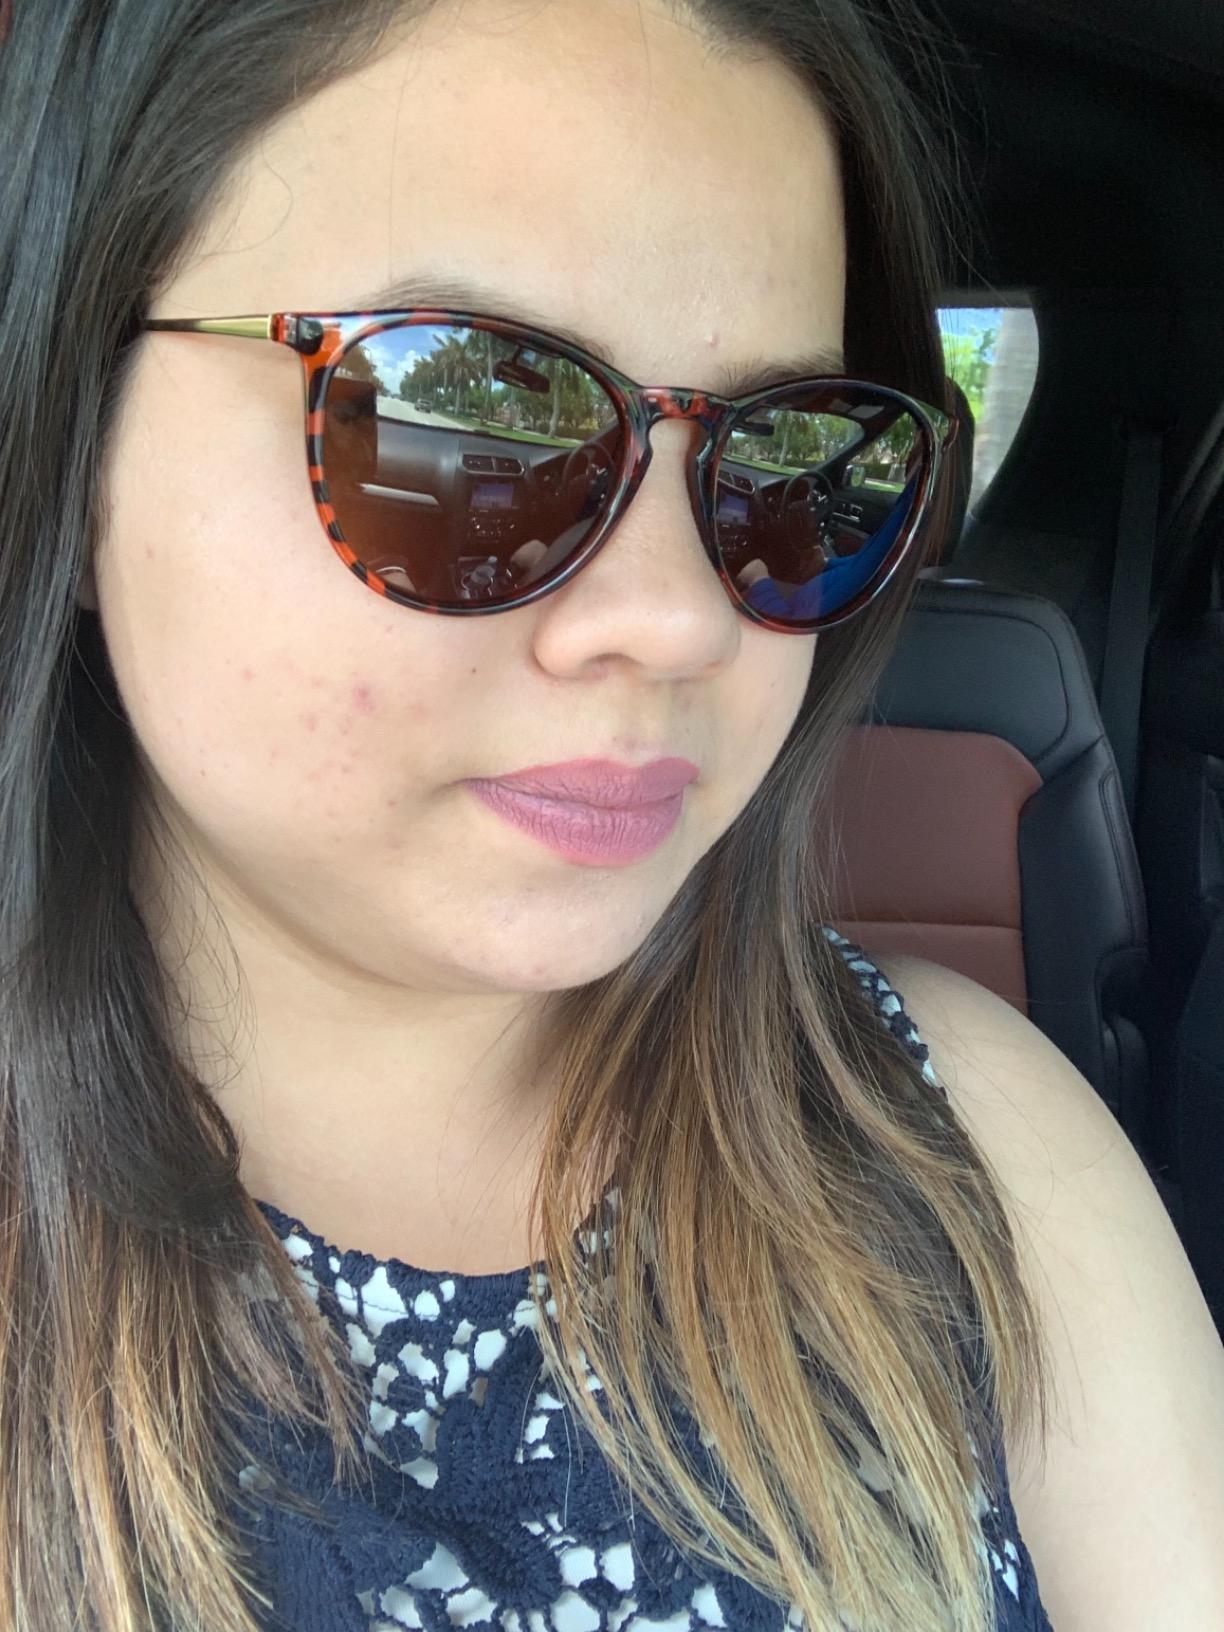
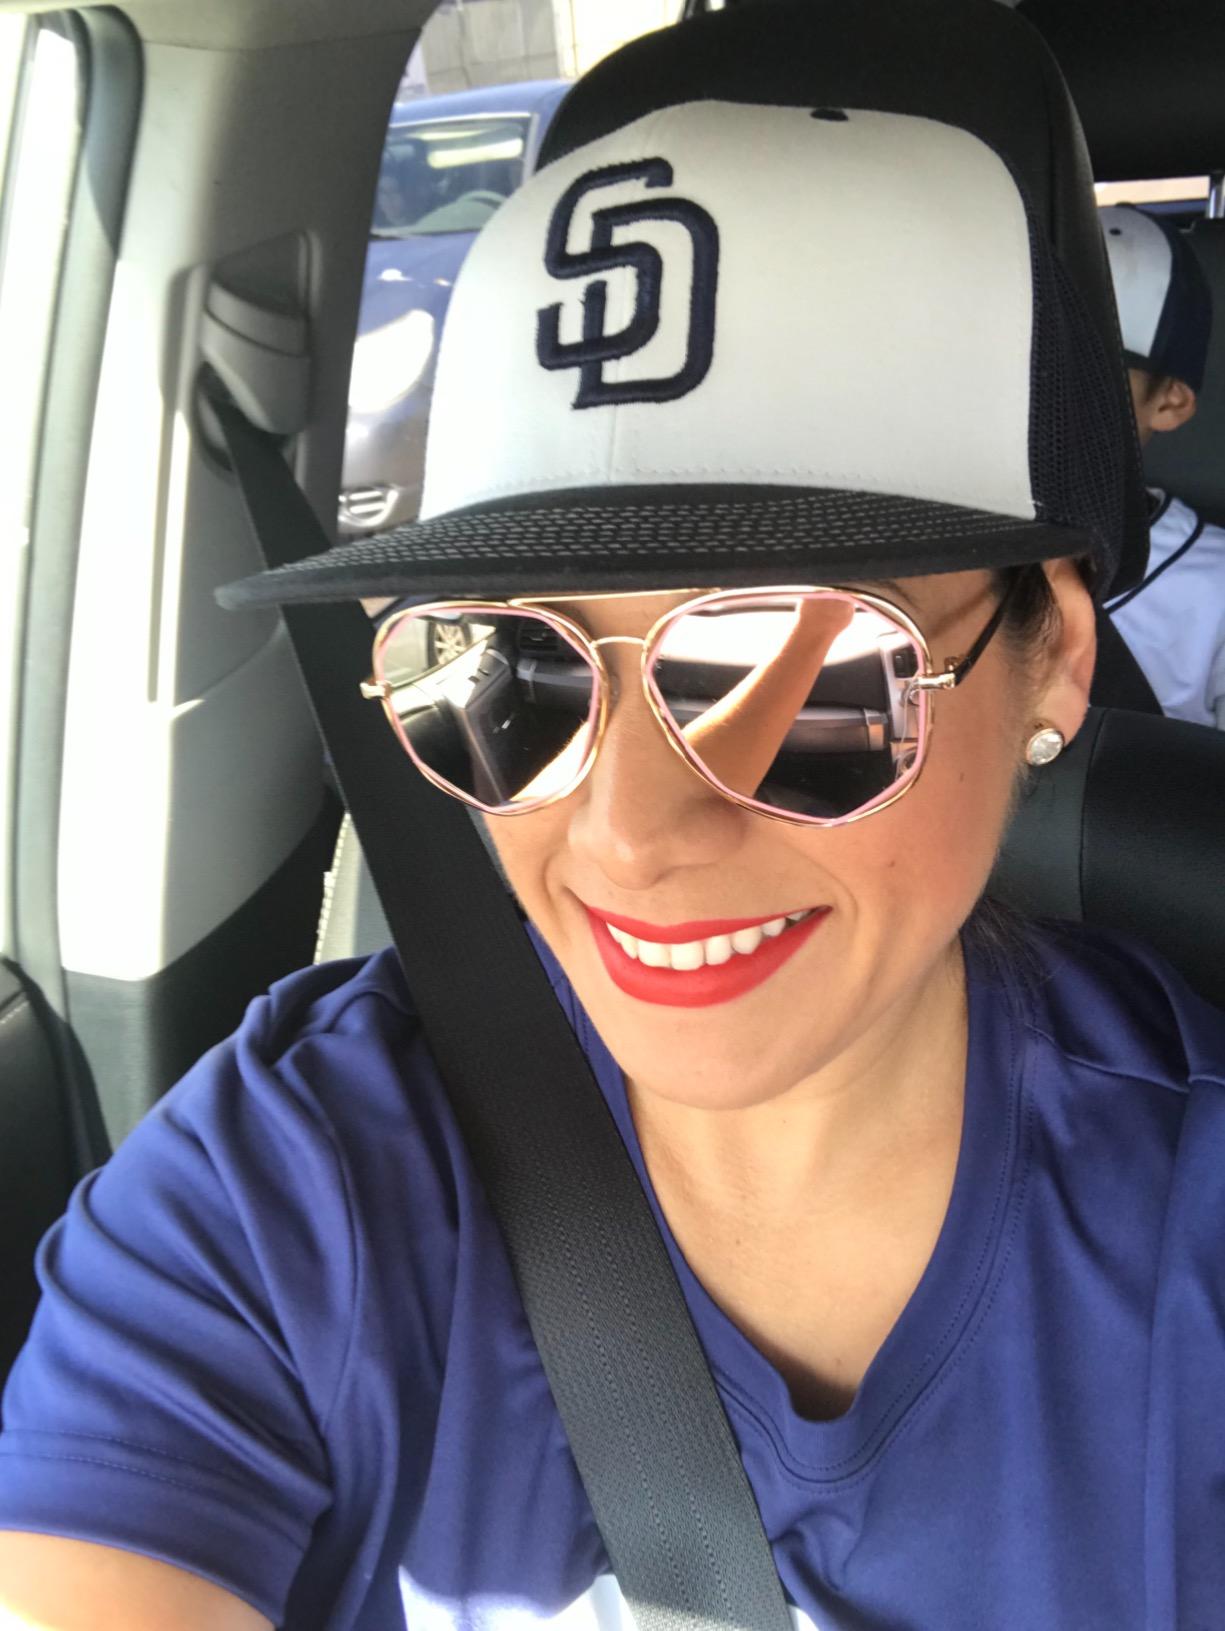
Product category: accessories_sunglasses
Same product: no